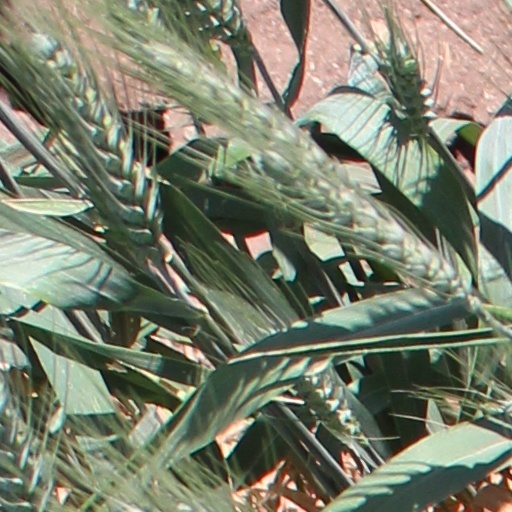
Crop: wheat